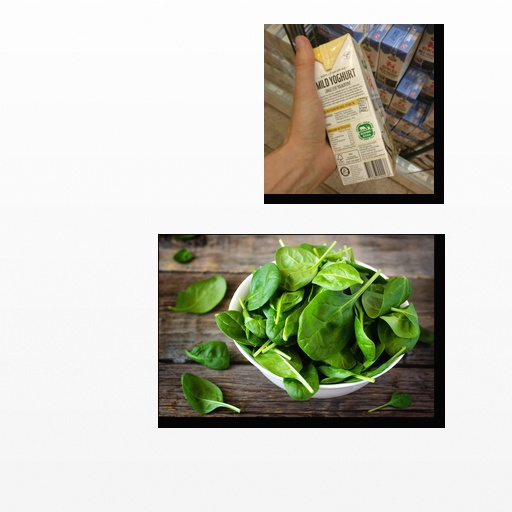
Food items: spinach, vanilla_yogurt